Jet Tila

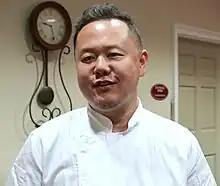
Tila in 2018

Jet Tilakamonkul, known professionally as Jet Tila, is an American celebrity chef, author, restaurateur, and restaurant developer.